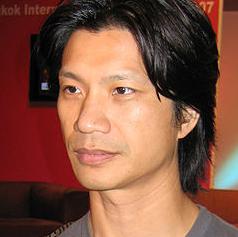
Age: 44